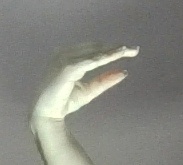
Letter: jeem